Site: brandenburg
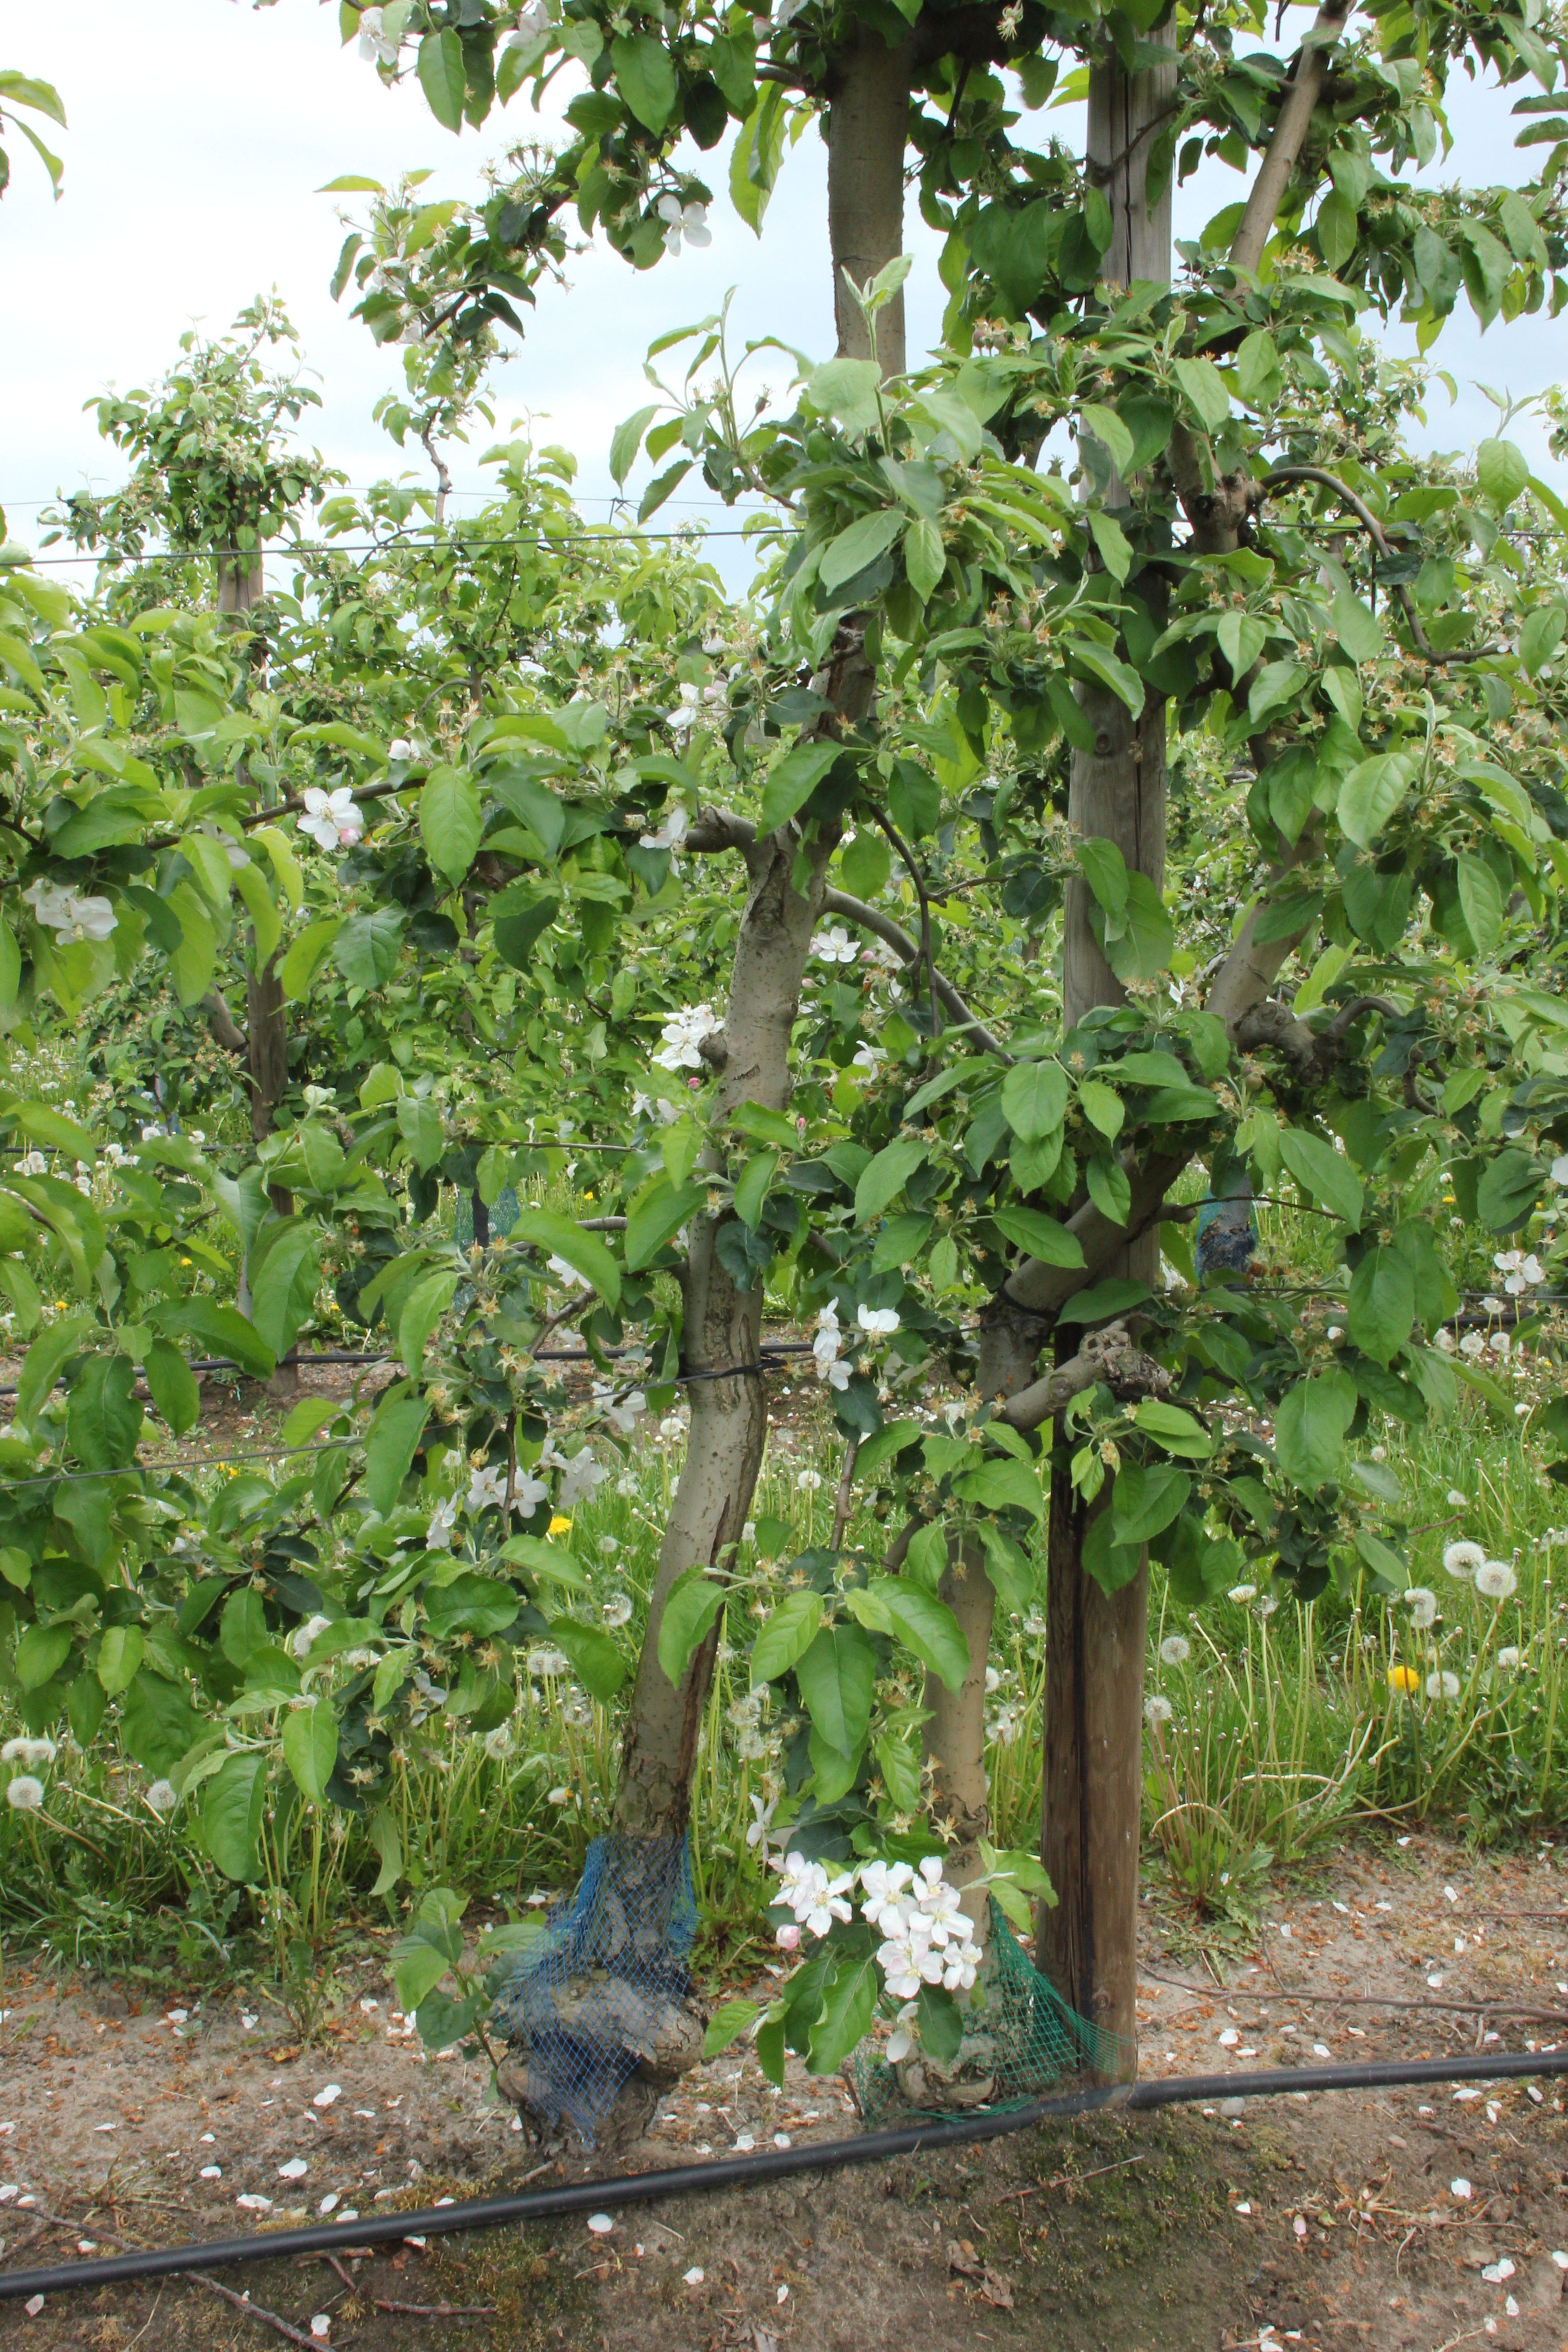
Growth stage (BBCH 67): Flowering